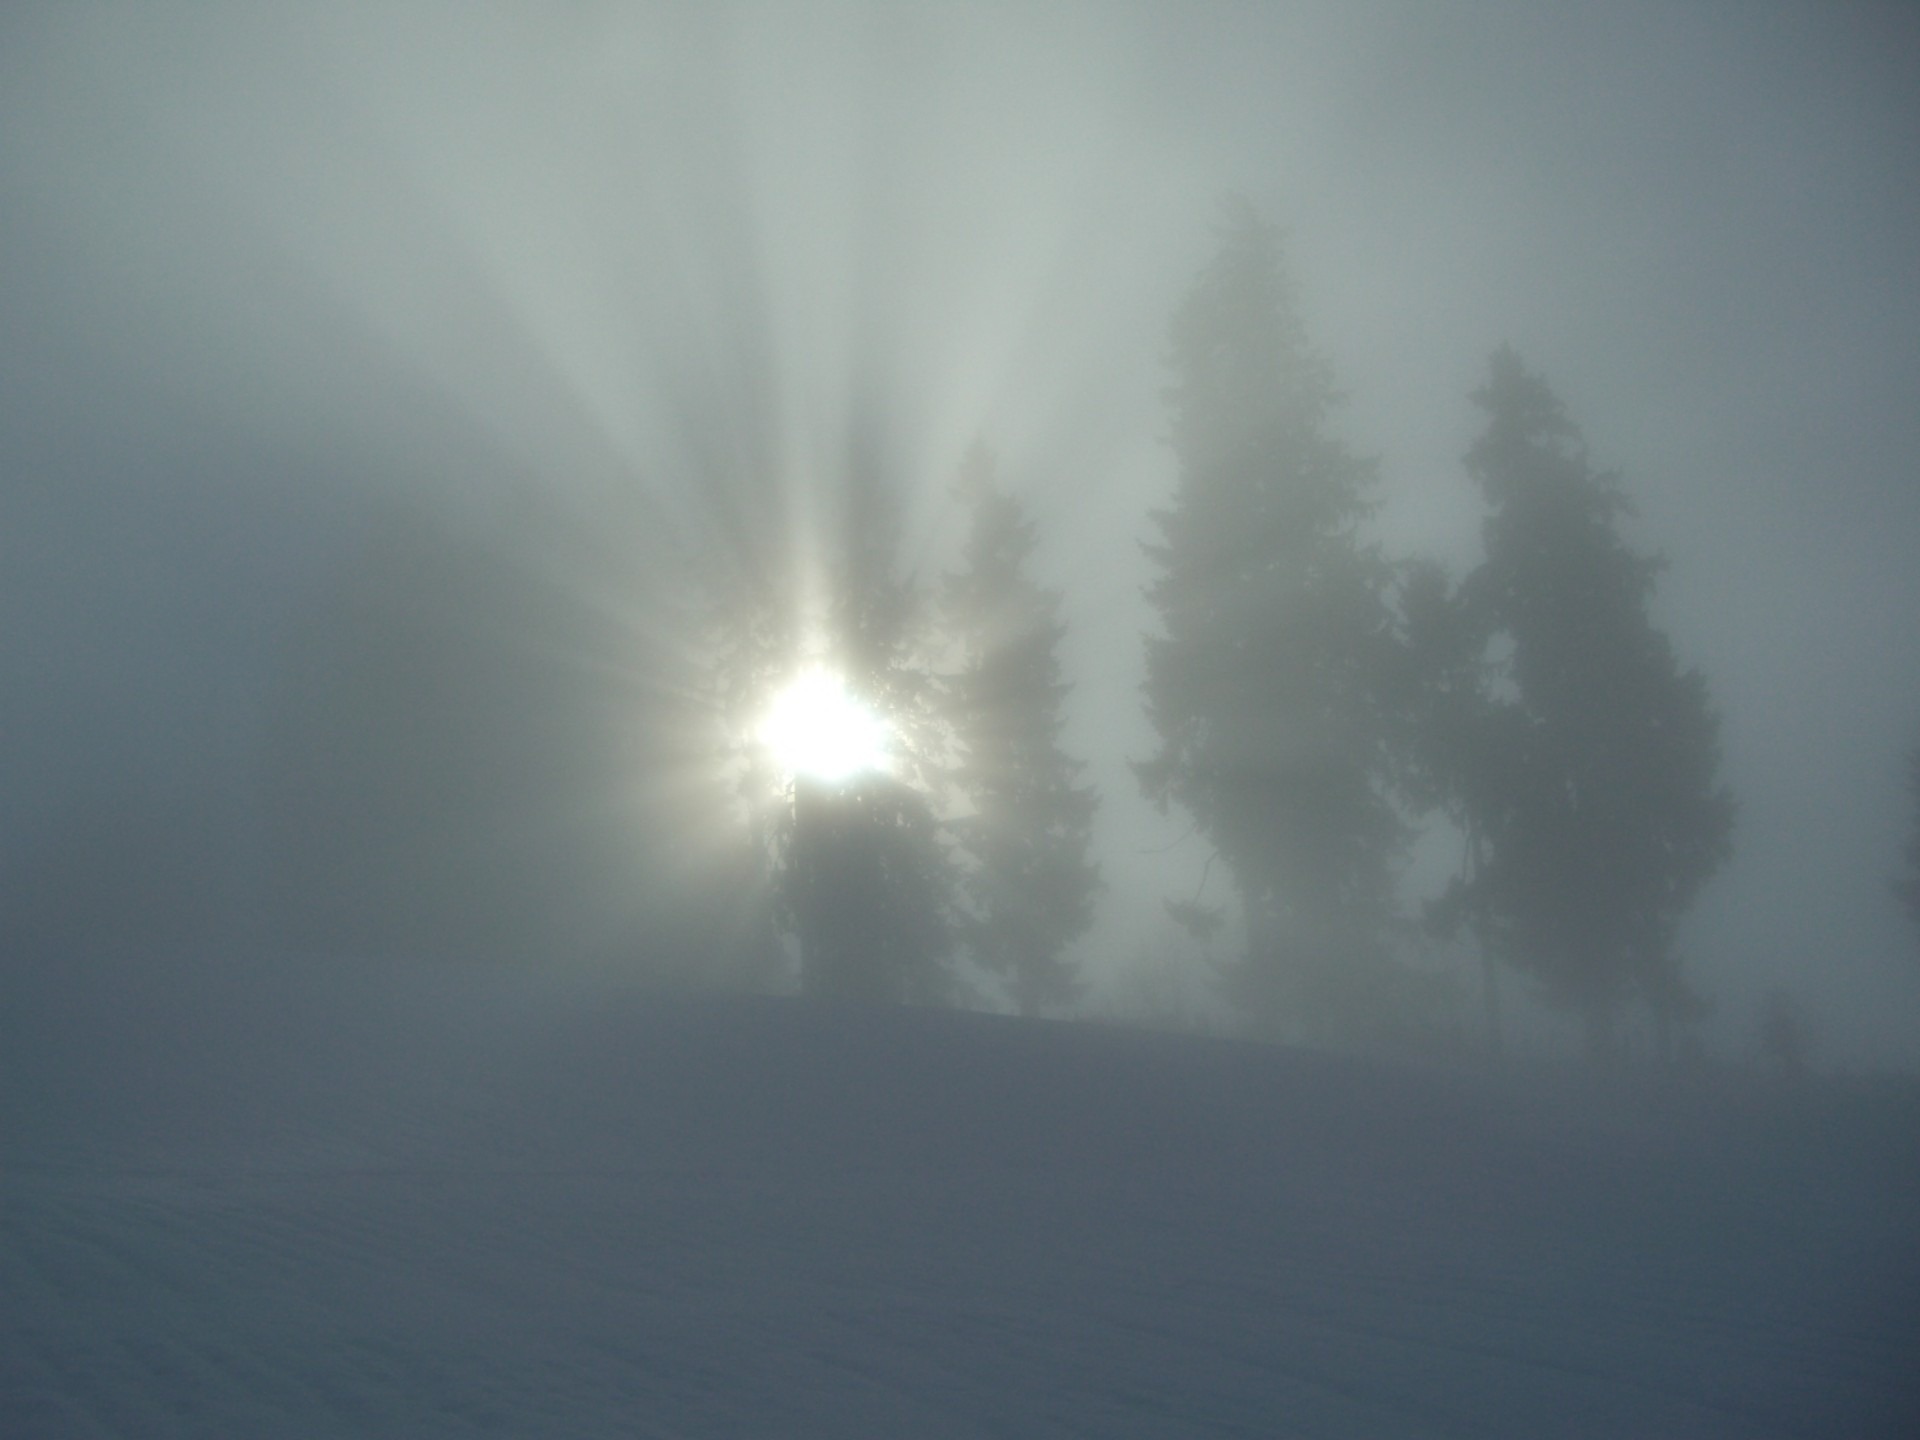
winter, cloud, sky, sun, fog, mist, sunlight, atmosphere, weather, trees, grey, sunbeam, meteorological phenomenon, atmospheric phenomenon, atmosphere of earth, allgau